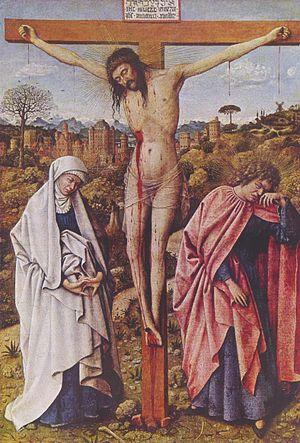
Stabat Mater est une séquence composée au XIIIᵉ siècle et attribuée au franciscain italien Jacopone da Todi.
Hubert van Eyck, Hubrecht van Eyck ou encore Hubertus Eeyck est un peintre belge de l'école des primitifs flamands du XVᵉ siècle, né vers 1366 à Maaseik, mort en septembre 1426 à Gand.